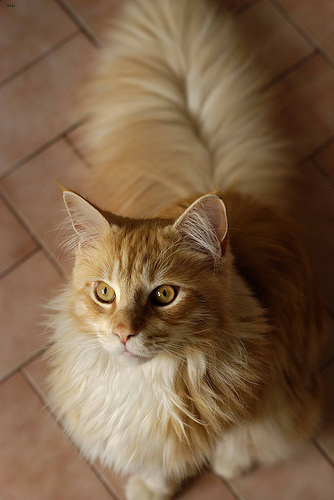
Animal: cat
Breed: Maine Coon